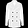
Label: Coat